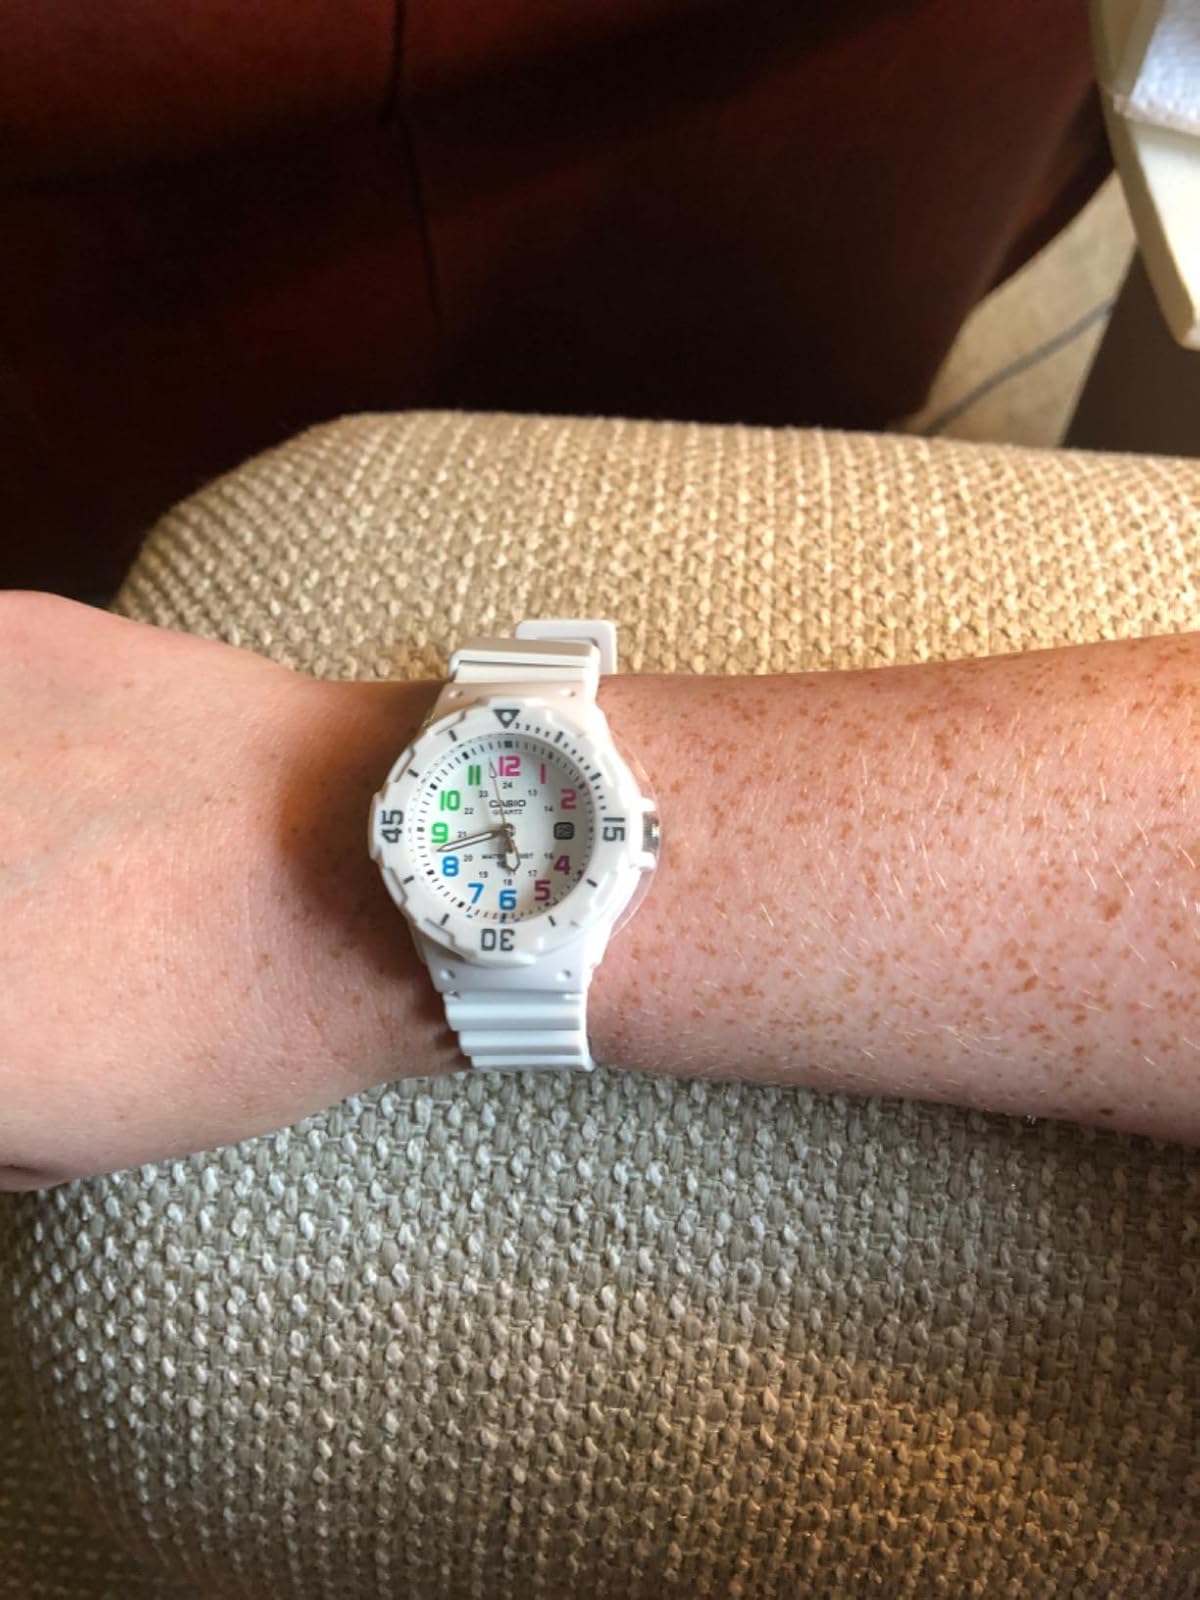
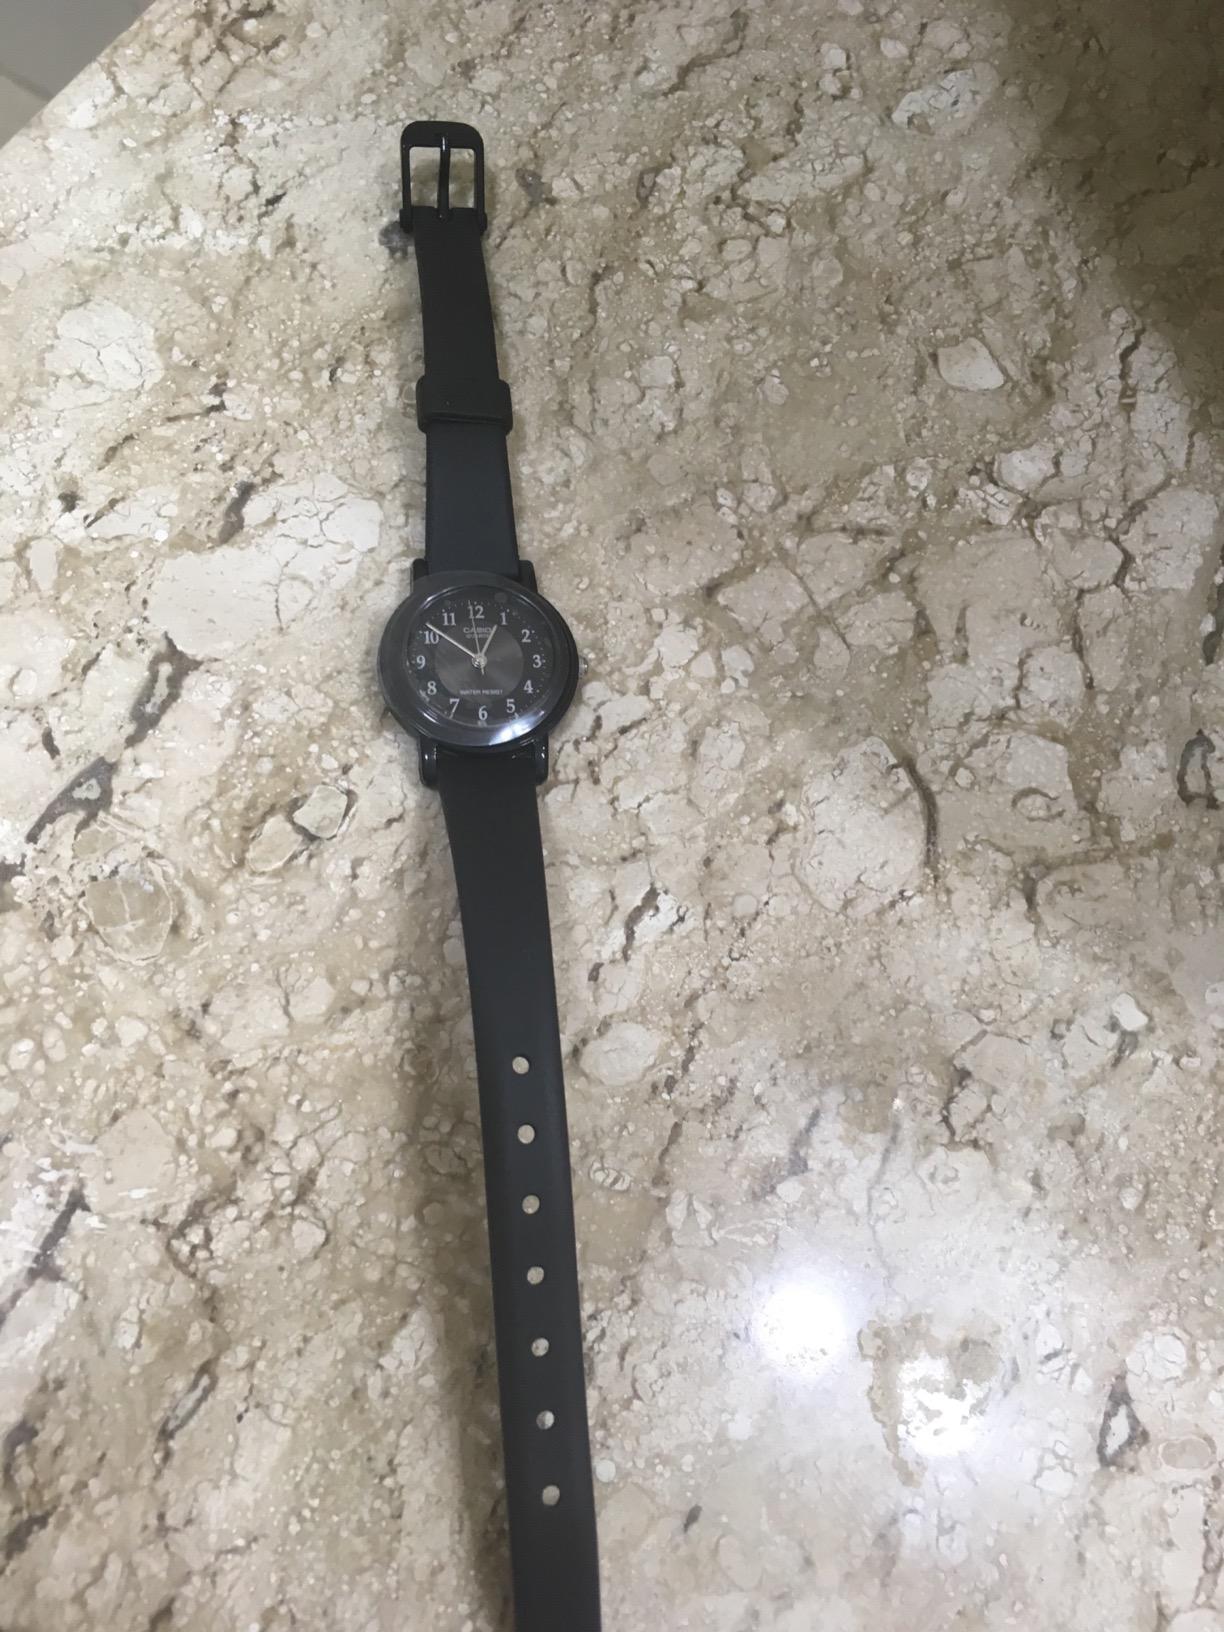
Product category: accessories_watch
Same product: no